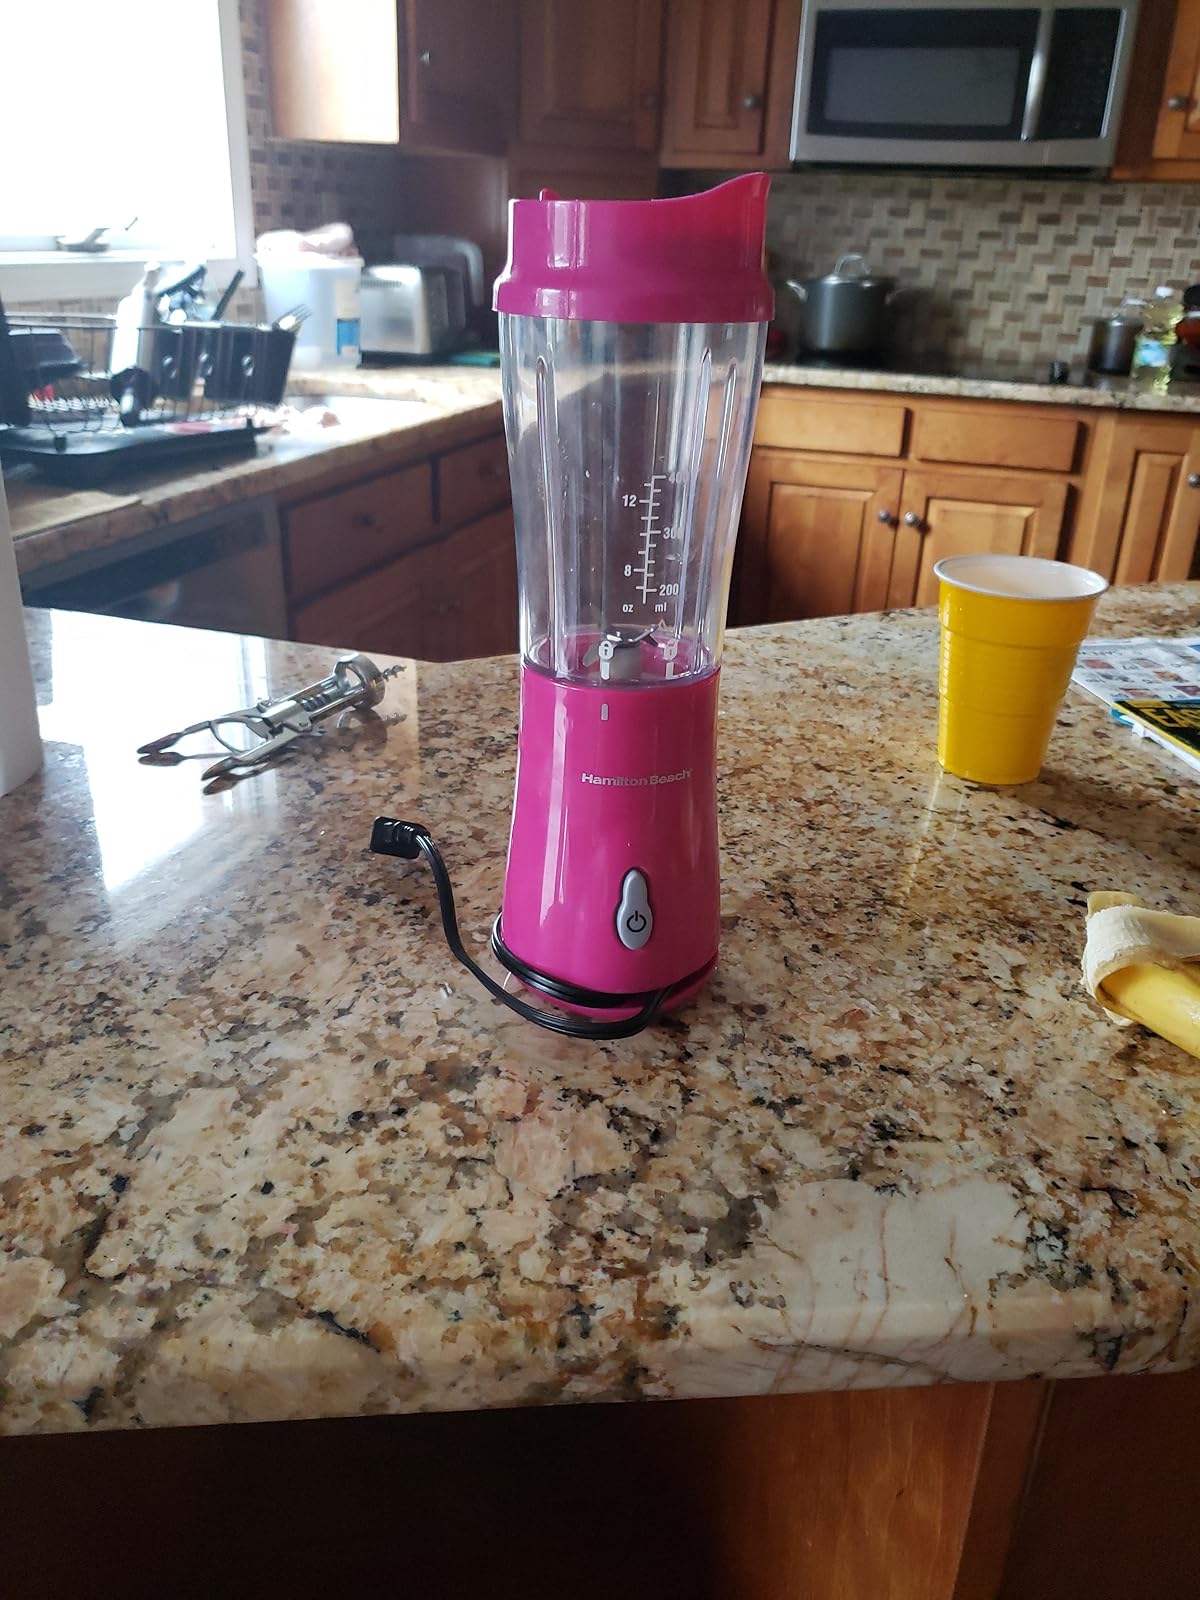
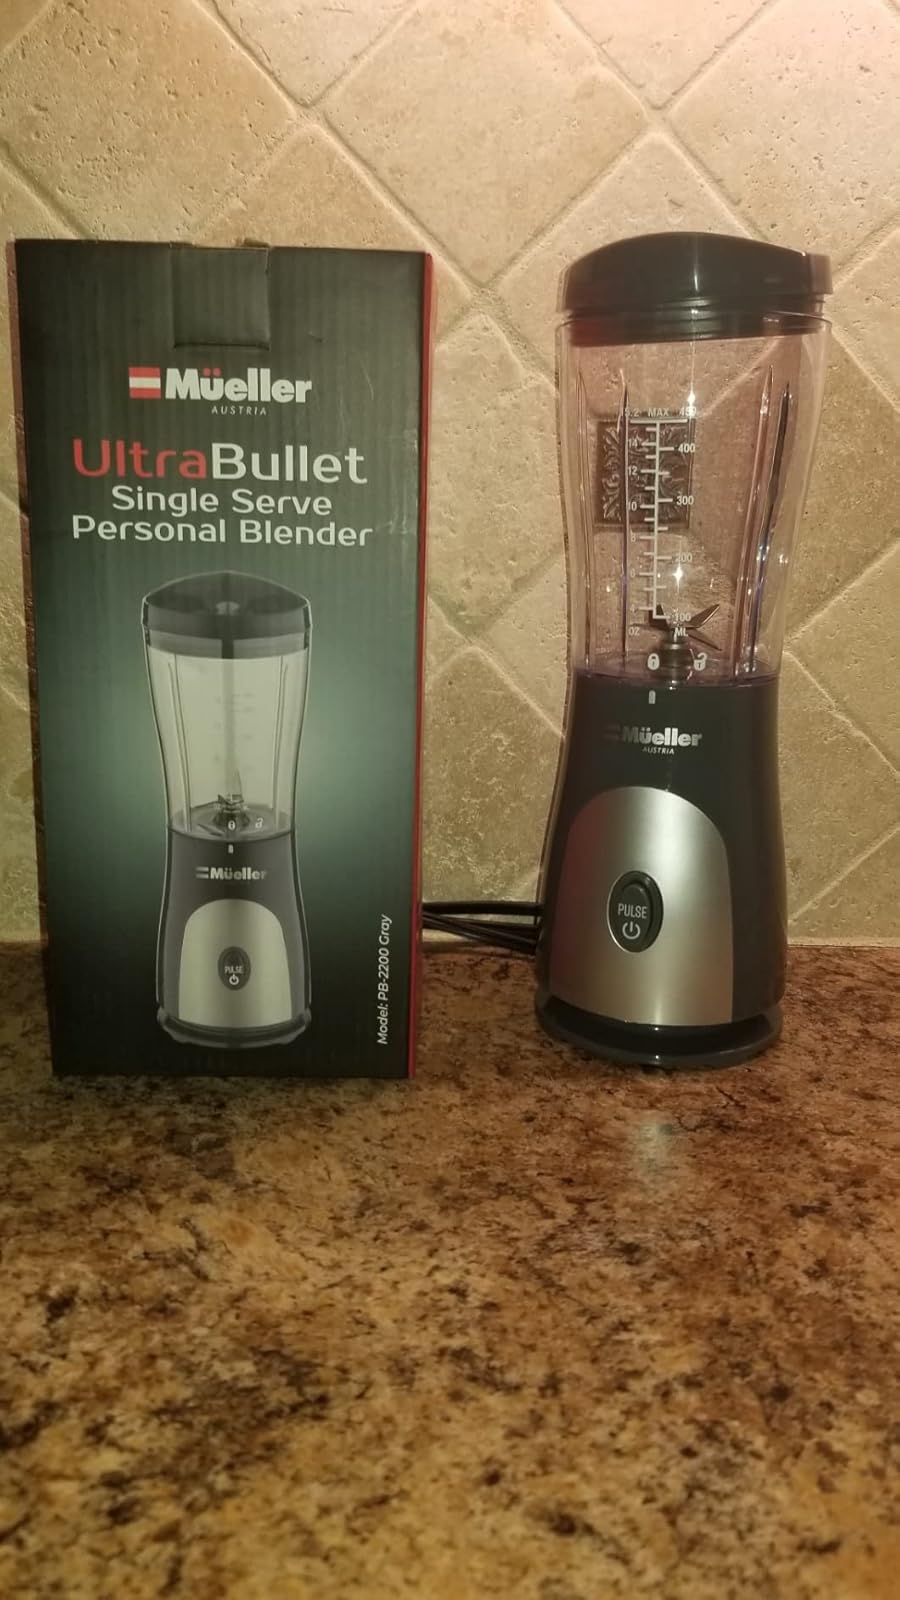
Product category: items_blender
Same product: no